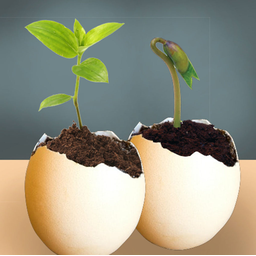
Label: eggshells